Night Time, My Time

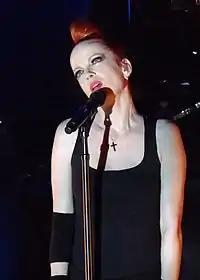
Throughout the album's recording sessions, Ferreira worked with a variety of producers and songwriters, including Shirley Manson "(pictured)".

After releasing the tracks "17", "One", and "Obsession", Ferreira announced that her debut studio album would be released on January 11, 2011. However, Ferreira's budget was dramatically reduced which led to the cancellation of the record; such release was substituted with the extended play (EP) "As If!", which was released on March 22, 2011. In November 2011, Ferreira announced that her debut studio album would be released in 2012, with a lead single planned to precede its release that February. The following month, she revealed that she was currently in the studio, working on her debut album with Jon Brion throughout 2012, and "possibly" with Shirley Manson and Greg Kurstin. In early 2012, Ferreira renamed the LP "Wild at Heart", and confirmed "24 Hours" and "Swamp Girl" would be included in it. Another song, entitled "Lost in My Bedroom", surfaced online that March. After releasing the music video for the track "Red Lips" in June, she stated that she had renamed the record once again, changing its title to "I'm Not Alright". The album was also briefly referred to as "I Will".